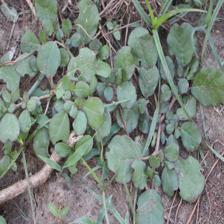
Label: BroadLeafWeed